George Francis Dow

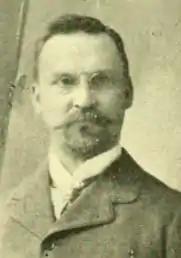
George Francis Dow

George Francis Dow (January 7, 1868 – June 5, 1936) was an American antiquarian for the Society for the Preservation of New England Antiquities, active in Massachusetts.